Custody of the Holy Land

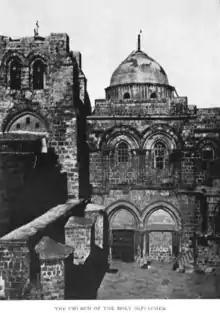
Church of the Holy Sepulchre (1885). Other than some restoration work, its appearance has essentially not changed since 1854. The Immovable Ladder, the small ladder below the top-right window, is also visible in recent photographs; this has remained in the same position since 1754 over a disagreement to remove it.

The Custodian was described as the "Guardian of Mount Zion in Jerusalem". Between 1342 and 1489, the Custodian was the head of the Order of the Holy Sepulchre and held the "ex officio" title of Latin Patriarch of Jerusalem. From 1374, he was based at the Basilica di San Lorenzo fuori le Mura in Rome.